OPERA experiment

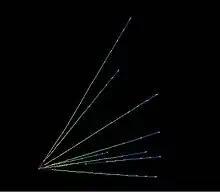
First neutrino events seen by the core of the OPERA experiment

In total, five tau neutrinos were detected. On 31 May 2010, OPERA researchers observed the first tau neutrino candidate event in a muon neutrino beam. On 6 June 2012, OPERA announced the observation of a second tau neutrino event. On 26 March 2013, the experiment caught for the third time a muon neutrino oscillating into a tau neutrino during travel from CERN to LNGS. The fourth one was found in 2014, and the fifth was seen in 2015.